ANFO

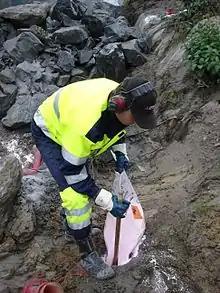
Charging a hole with ANFO for rock blasting

In the mining industry, the term ANFO specifically describes a mixture of solid ammonium nitrate prills and diesel fuel. Other explosives based on the ANFO chemistry exist; the most commonly used are emulsions. They differ from ANFO in the physical form the reactants take. The most notable properties of emulsions are water resistance and higher bulk density.